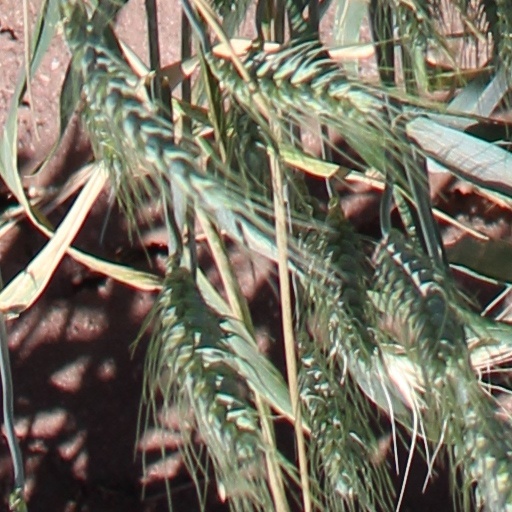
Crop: wheat